Politics of Northern Ireland

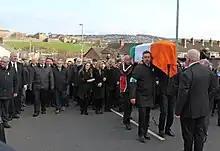
The funeral procession of Sinn Féin politician Martin McGuinness in Derry, 2017

Similarly, on the nationalist side of the political spectrum, Sinn Féin has overtaken the traditionally dominant SDLP in recent elections. Sinn Féin is a left-wing Irish republican party, committed to espousing a United Irish republic. Traditionally the party of the urban Catholic working-class and a number of republican rural areas, since the IRA ceasefires of the mid-1990s; it has expanded its base considerably and has overtaken the long-dominant SDLP in terms of vote share.